Looney Tunes (video game)

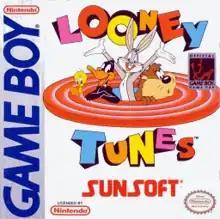

Looney Tunes is a platform video game developed and published by Sunsoft released for Game Boy in 1992. The game was re-released for Game Boy Color seven years later.